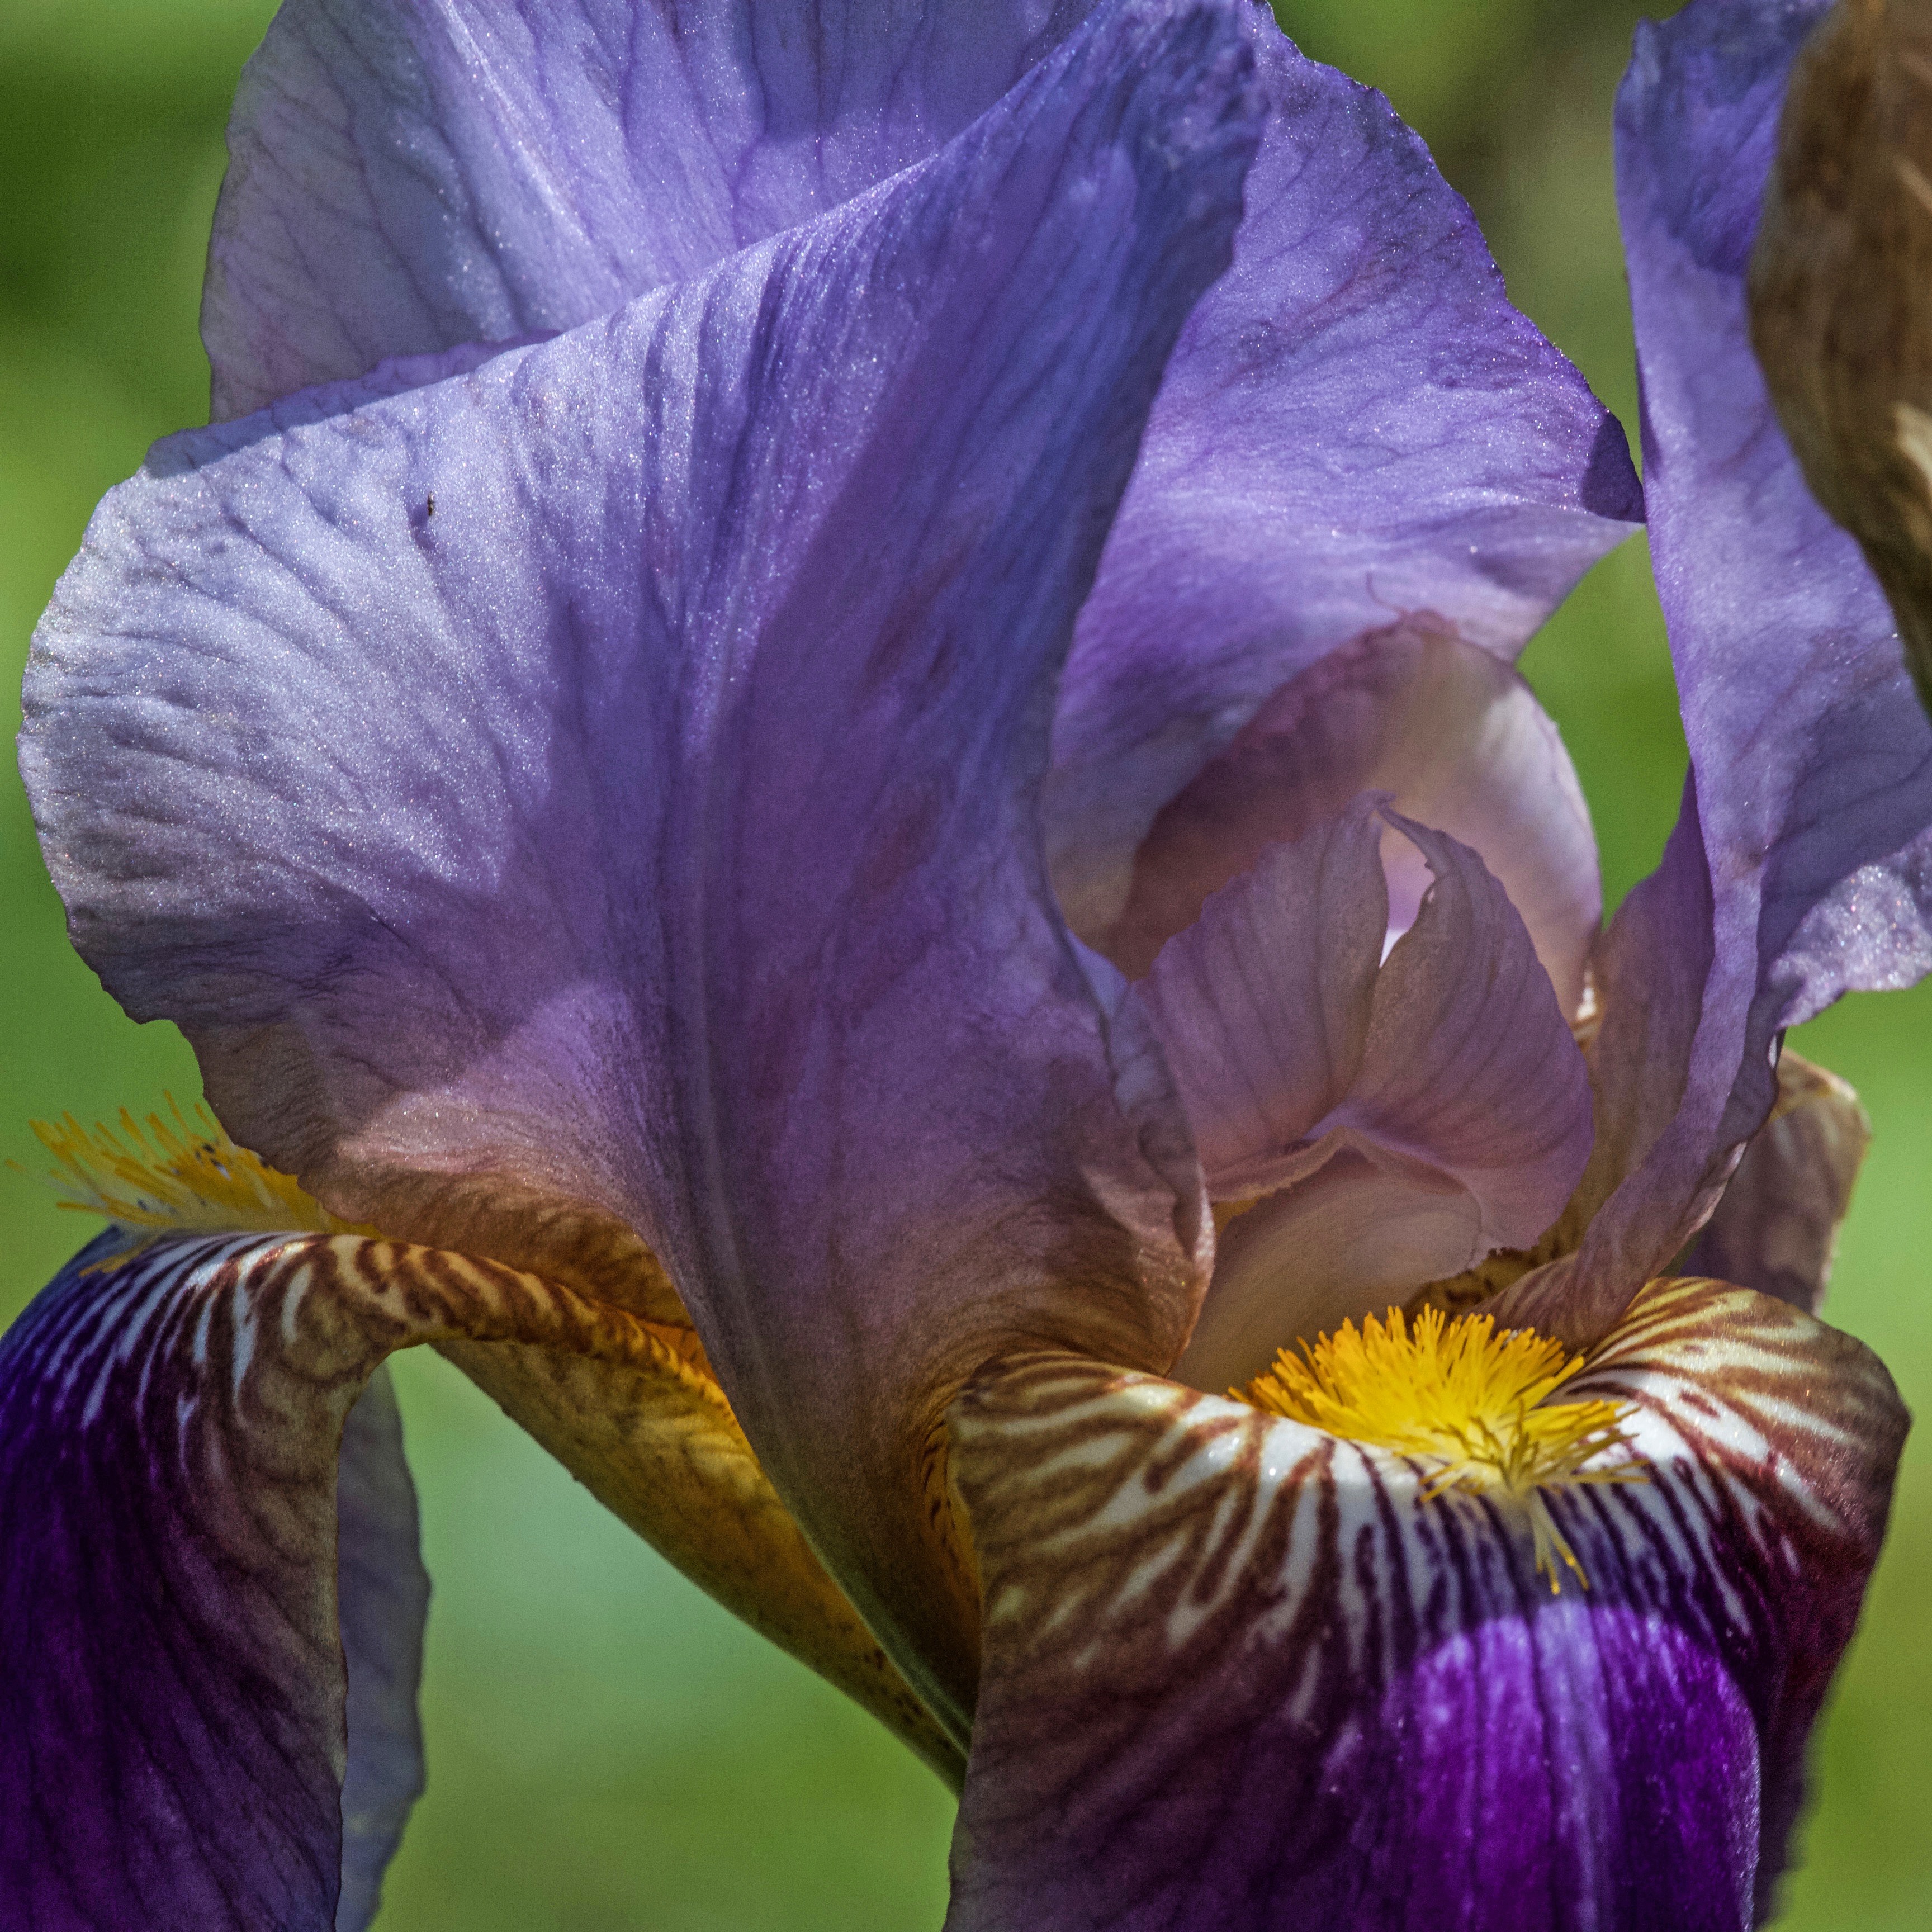
blossom, plant, flower, purple, petal, bloom, close, flora, human body, iris, eye, violet, organ, lily, iridaceae, section, macro photography, flowering plant, plant stem, land plant, iris family